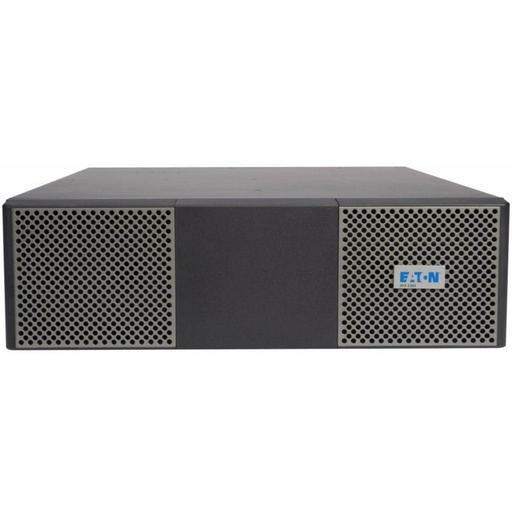
Eaton 9PX 240V Extended Battery Module (EBM) for Select 8kVA to 11kVA UPS, 3U Rack/Tower
At a Glance: 9PX 8/11KVA EBM 240V Eaton 9PX 240V Extended Battery Module (EBM) for Select 8kVA to 11kVA UPS, 3U Rack/Tower 240 V DC - Lead Acid Key Features: Solution for a battery that is about to expire, so you can replace it whenever needed Once installed, it requires low maintenance With 240 V DC battery, never run out of power and keep your UPS operational at all times Technical Specifications: Product Type: Battery Unit Country of Origin: Philippines Height: 5.1" / 130.556 mm Width: 17.3" / 439.42 mm Depth: 25.4" / 645.16 mm Brand Name: Eaton Compatibility: Eaton 8kVA and 11kVA 9PX Series UPS: 9PX11K 9PX11KHW 9PX11KTF11 9PX8K 9PX8KHW 9PX8KTF5 9PX11KTF5 Manufacturer: Eaton Corporation Product Name: Extended Battery Module (EBM) Manufacturer Part Number: 9PXEBM240RT Manufacturer Website Address: http://www.eaton.com Marketing Information: Backup Battery Module Gives Your Compatible Eaton UPS System Extended Runtime The valve regulated lead acid 9PXEBM240RT offers extended battery runtime when used in conjunction with Eaton's 9PX8KHW, 9PX8KTF5, 9PX8K, 9PX11KHW, 9PX11KTF11, 9PX11KTF11M, 9PX11KTF5 and 9PX11K 9PX UPS systems. It can also be daisy-chained for a maximum of five matching battery packs (or up to 12 with the optional SC240RT supercharger module, sold separately) to deliver even longer extended-run operation. Heavy-gauge cabling with high-current DC connectors is included for safe, simple installation. Versatile Installation Options You can mount the 9PXEBM240RT in 3U of space in an EIA-standard 19-inch rack using the included 4-post rail kit. You can also adapt it for tower installation using the included support stands. Battery Chemistry: Lead Acid Package Contents: Extended Battery Module (EBM) 4-post Rail Kit Quick Start Guide Joining Brackets for Tower Configuration EBM Connector Cable Limited Warranty: 3 Year Output Voltage: 240 V DC Weight (Approximate): 143 lb
Brand: Eaton Corporation
Category: Electronics > Electronics Accessories > Power > UPS Accessories